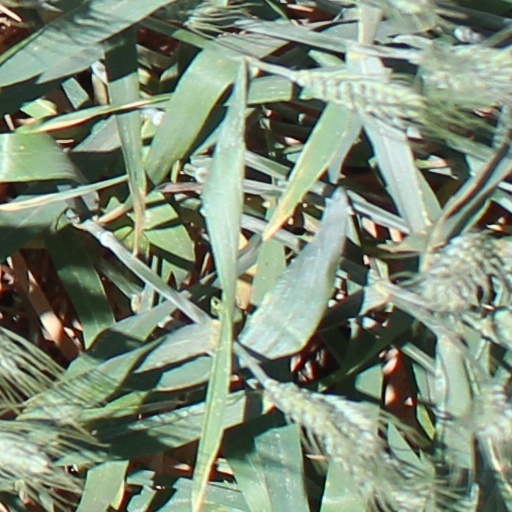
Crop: wheat